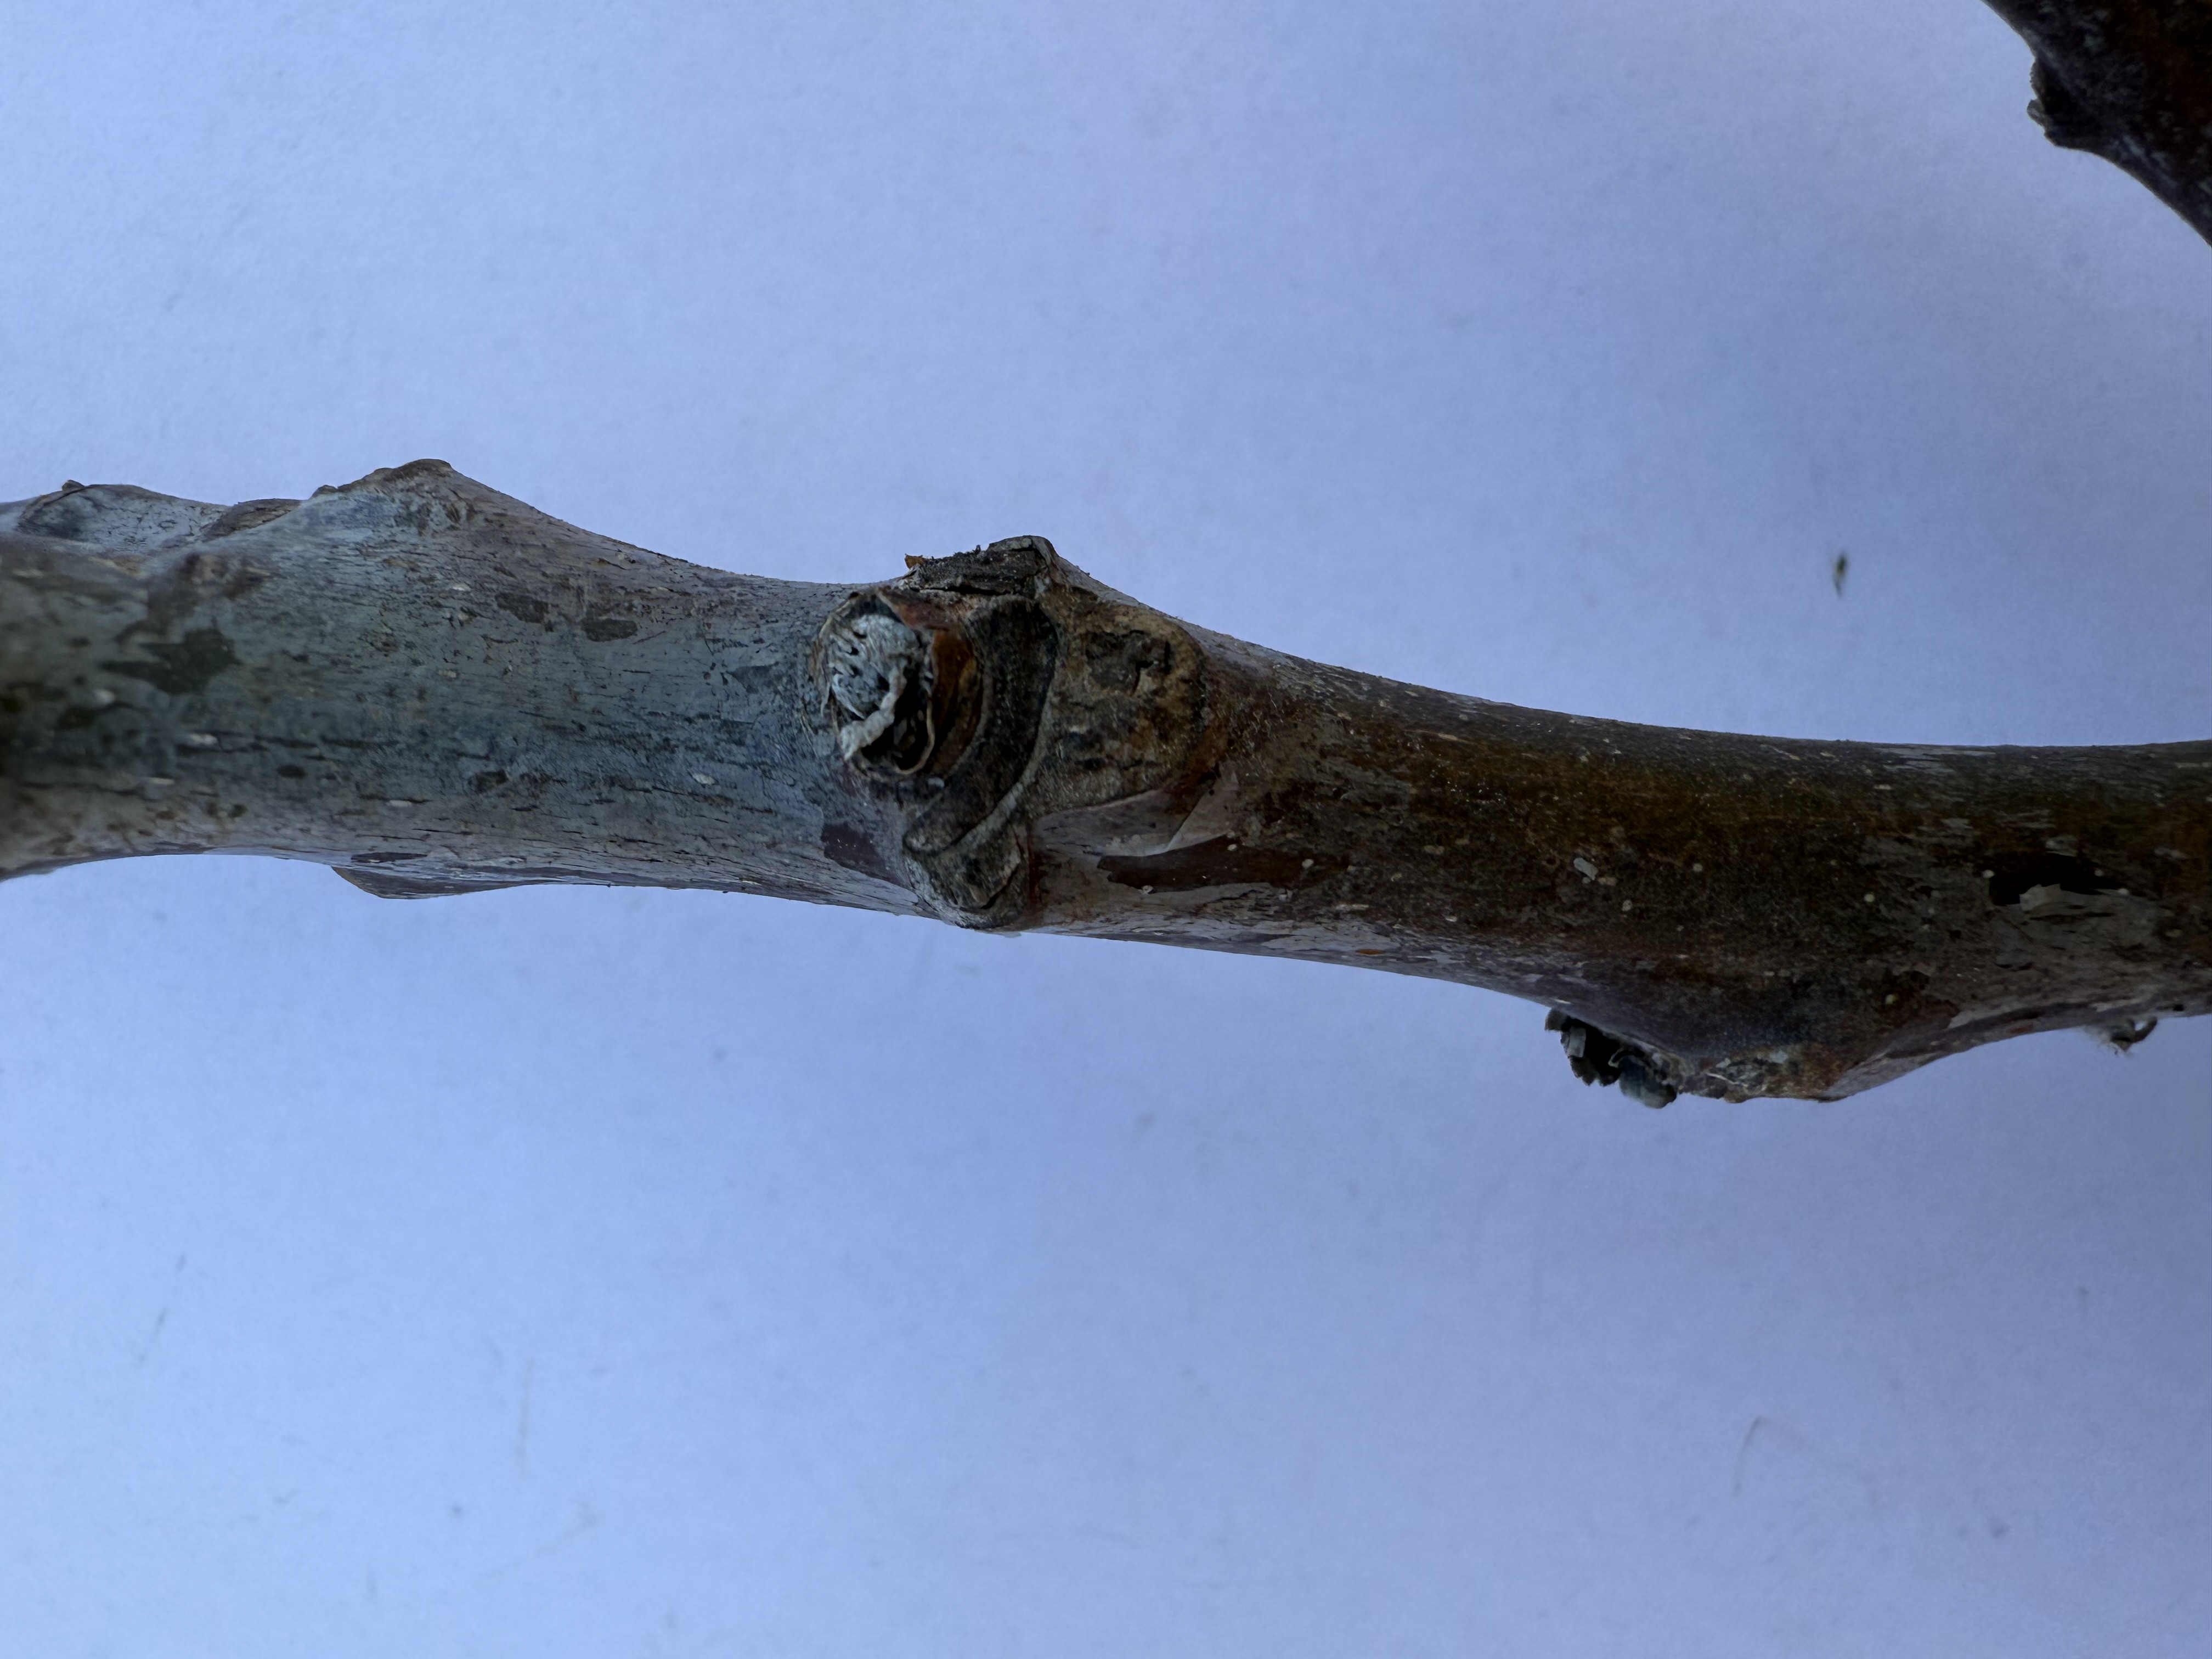
Variety: Bilecik Walnut